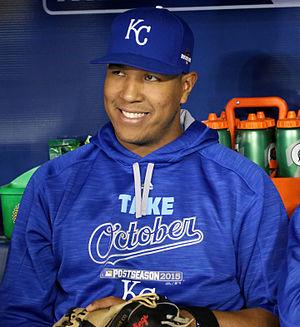
Salvador Pérez Díaz est un receveur des Ligues majeures de baseball jouant pour les Royals de Kansas City.
La saison 2016 des Royals de Kansas City est la 48ᵉ saison en Ligue majeure de baseball pour cette franchise.
La Série mondiale 2015 est la 111ᵉ série finale des Ligues majeures de baseball. Elle couronne le grand champion de la saison 2015 du baseball majeur.